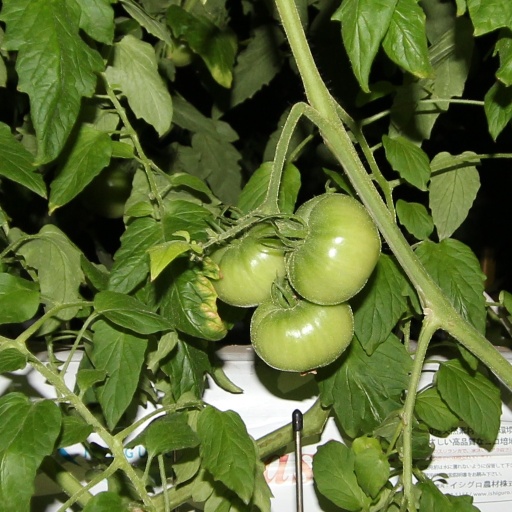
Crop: tomato